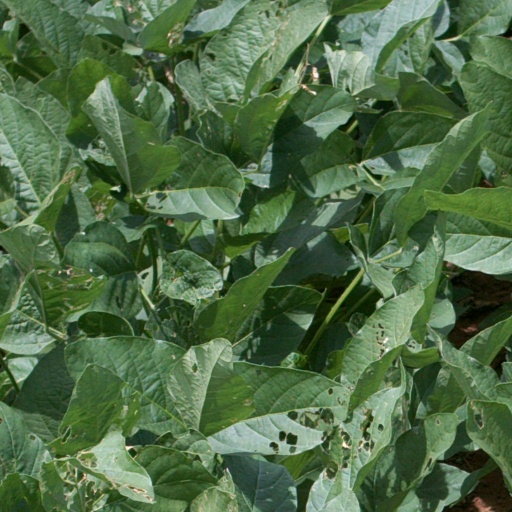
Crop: soybean